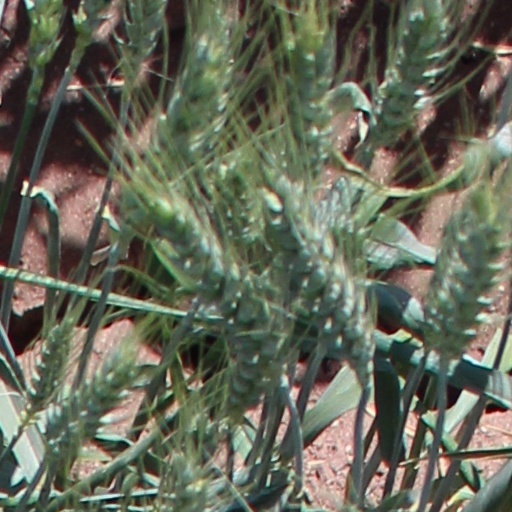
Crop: wheat